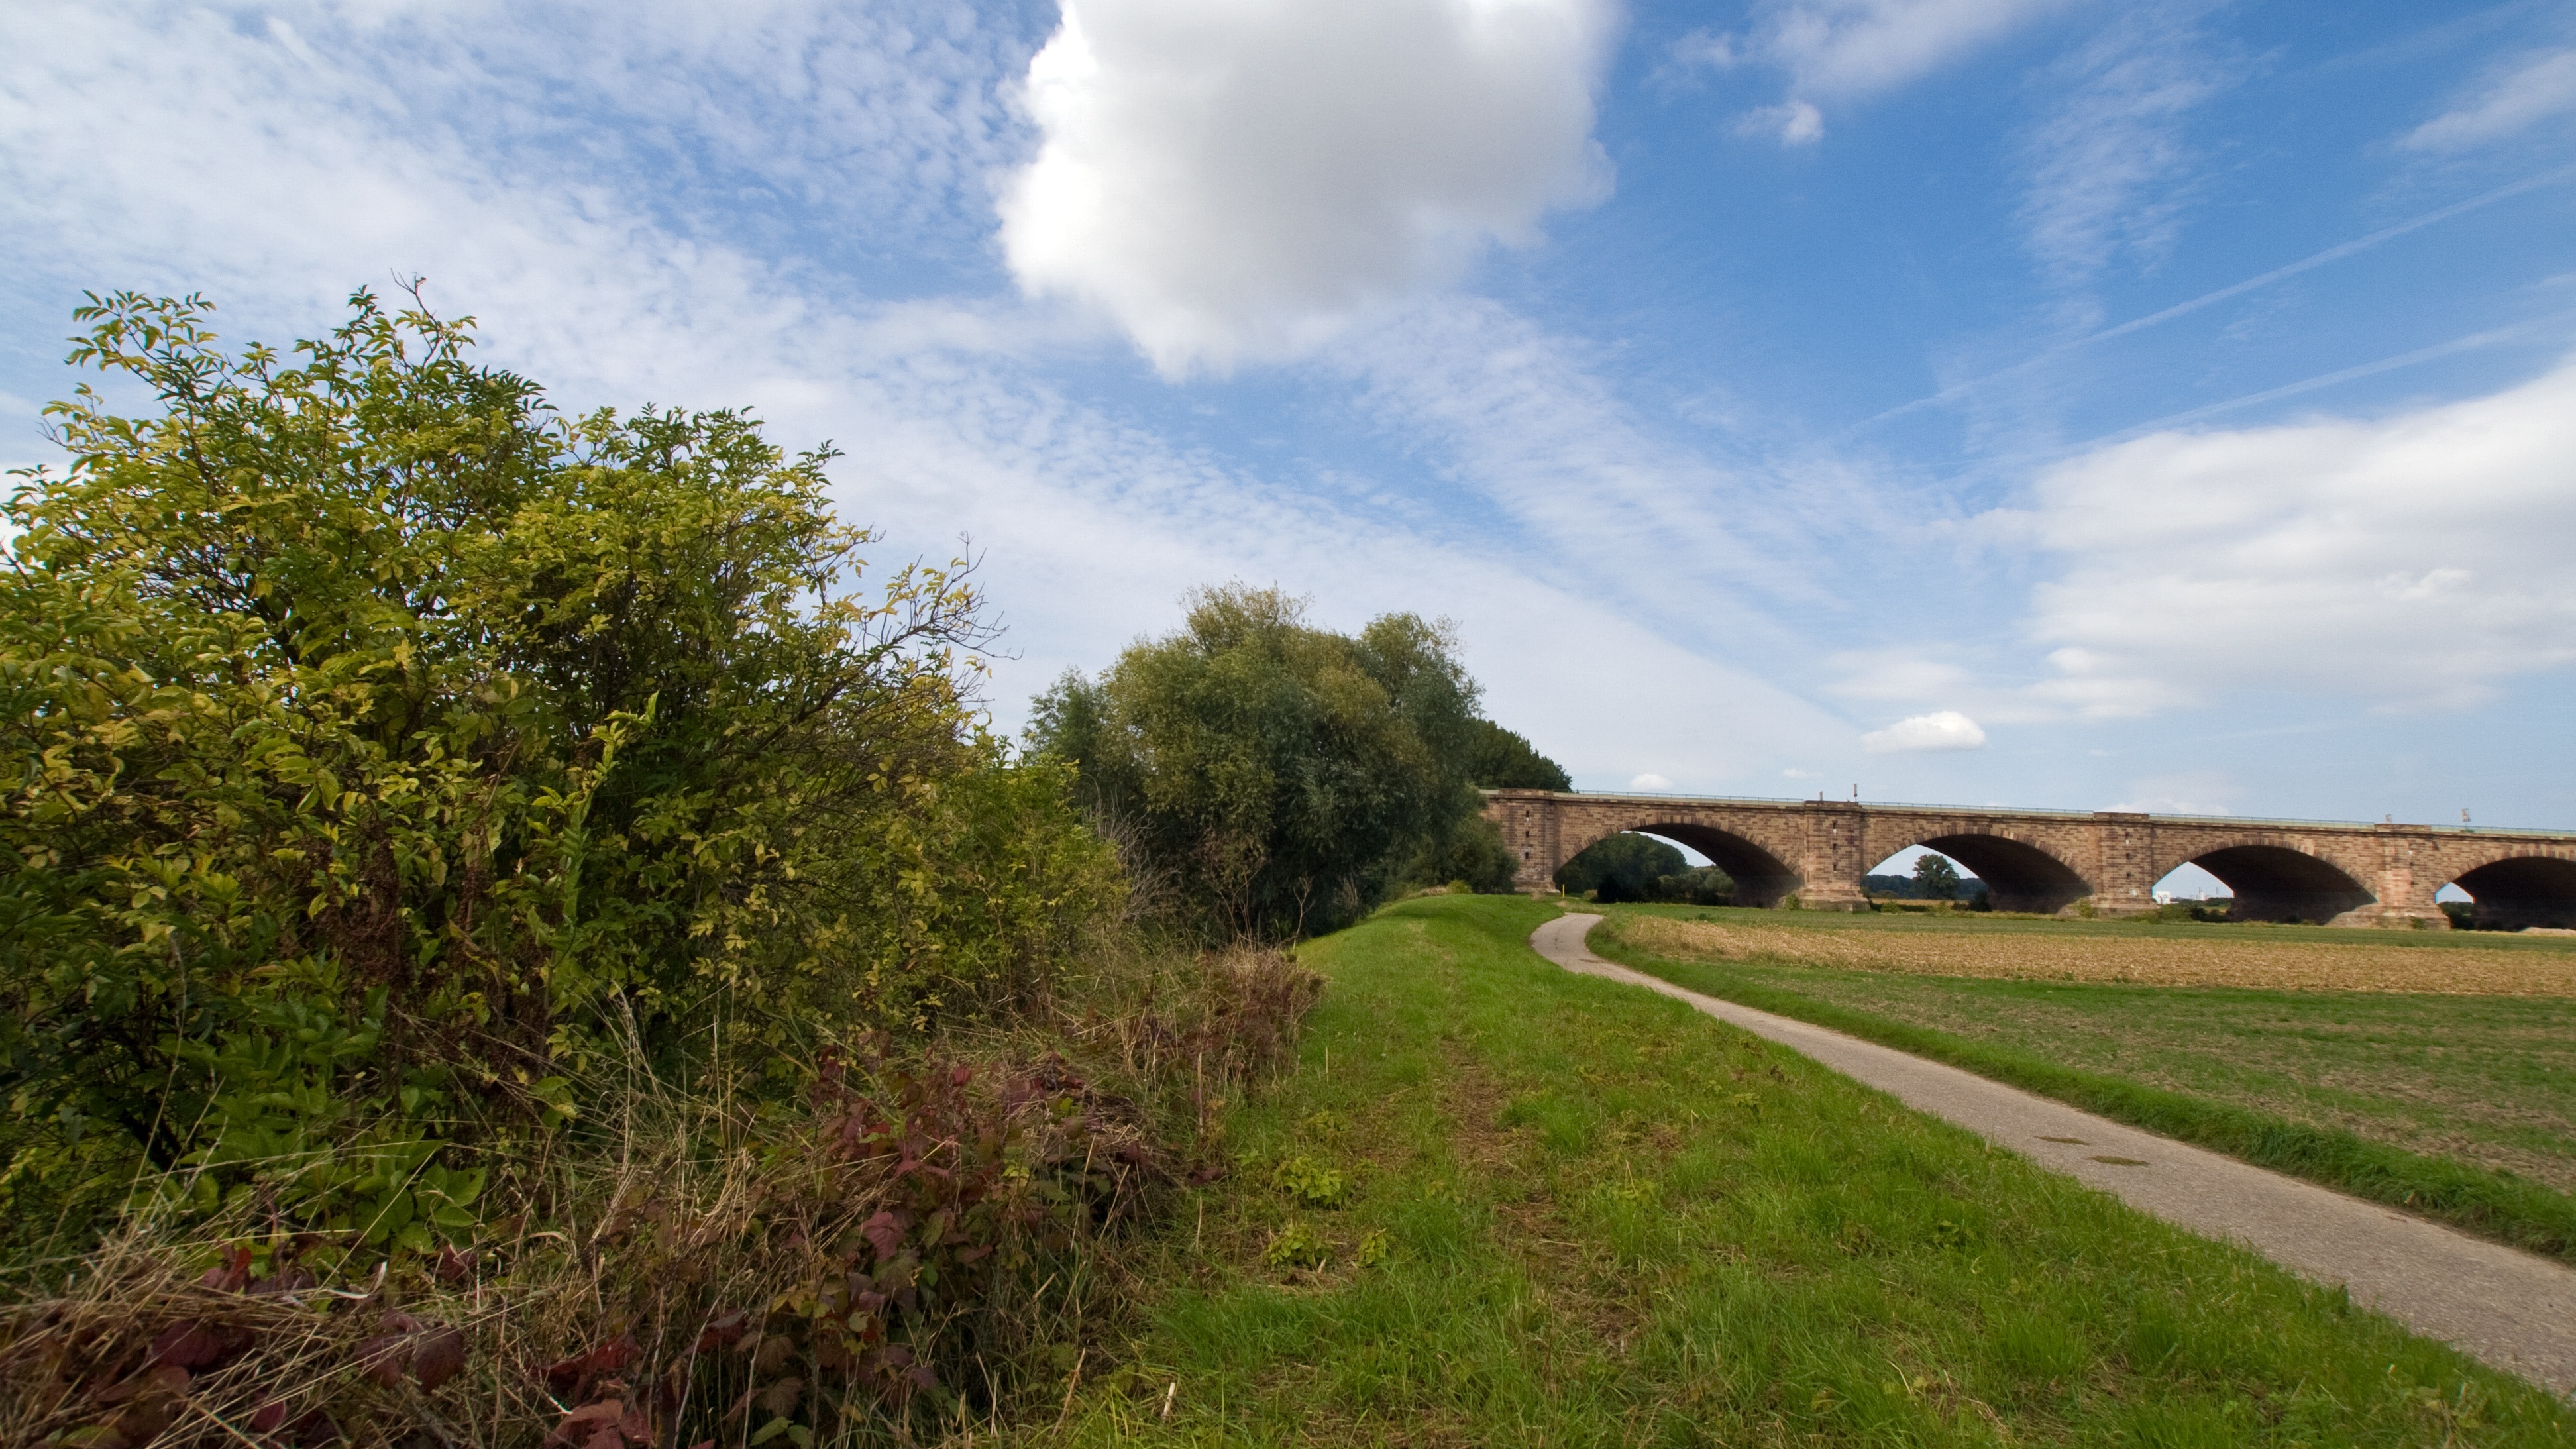
landscape, grass, cloud, sky, road, field, farm, meadow, prairie, hill, spring, pasture, agriculture, lane, clouds, grassland, rural area